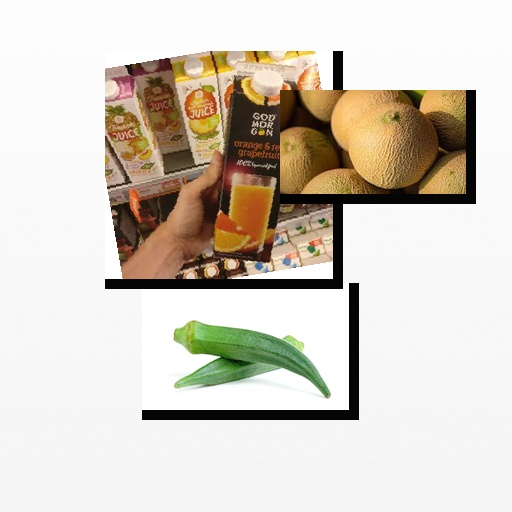
Food items: okra, cantaloupe, orange_red_grapefruit_juice